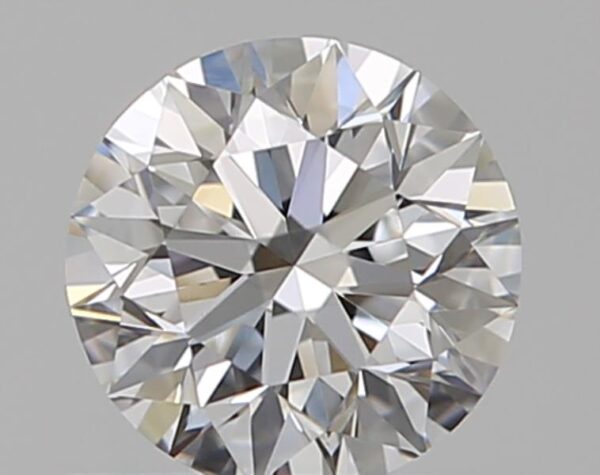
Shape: round
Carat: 0.5
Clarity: VS1
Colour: E
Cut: VG
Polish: EX
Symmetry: VG
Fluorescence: N
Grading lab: GIA
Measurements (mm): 5.04 x 5.07 x 3.18